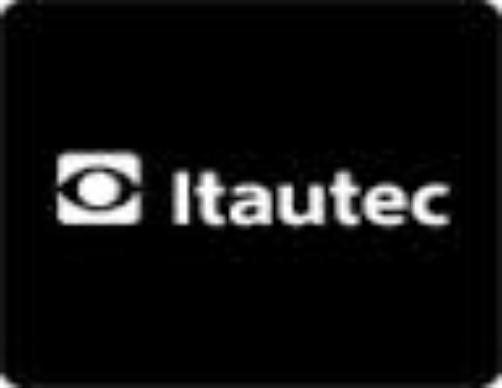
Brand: Itautec
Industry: Electronic